Question: What kind of hat is that?
Tambaya: Wacce irin hula ce waccan?
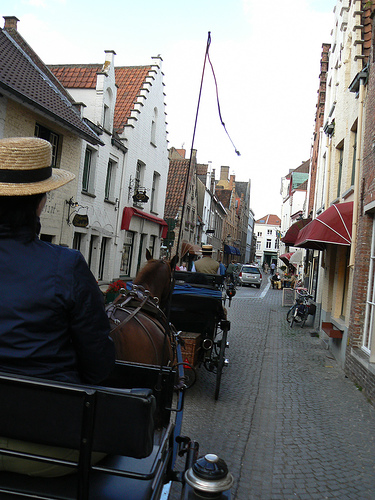
Answer: Straw.
Amsa: Bambaro.